Line 1 (Shanghai Metro)

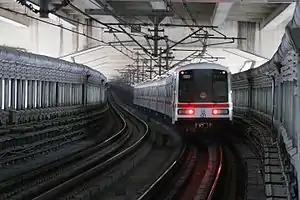
Line 1 train running under the North–South Elevated Road.

A extension to Humin road (North Xinzhuang Station) has been approved as part of the National Development and Reform Commission has approved the 2018-2023 construction planning of the city's Metro network. Work is expected to begin before 2023 and will take 4 years at acost of US$518. The extension will connect to the under construction Jiamin line.